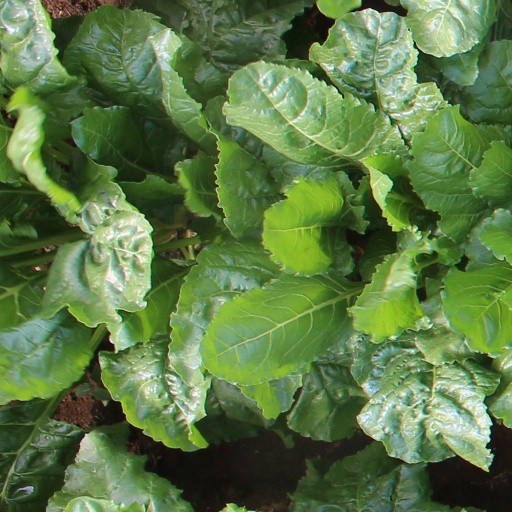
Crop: sugar beet